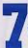
Number: 7